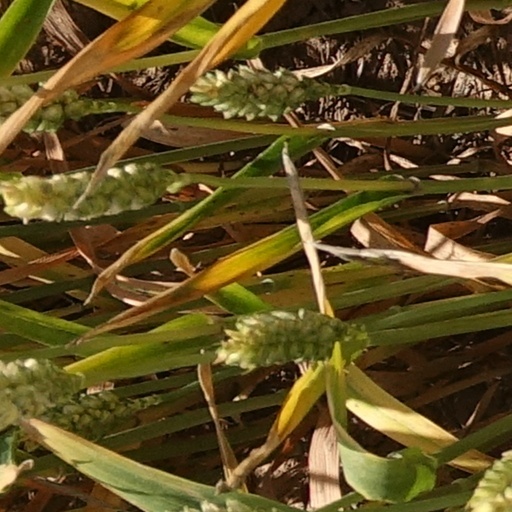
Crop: wheat